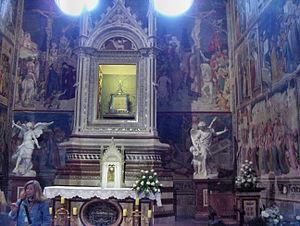
Cola Petruccioli est un peintre italien actif à la fin du XIVᵉ siècle contemporain de l'école siennoise qui a été actif principalement en Ombrie.
Ugolino di Prete Ilario est un peintre et un mosaïste italien du Trecento qui est documenté à Orvieto de 1357 à 1384.